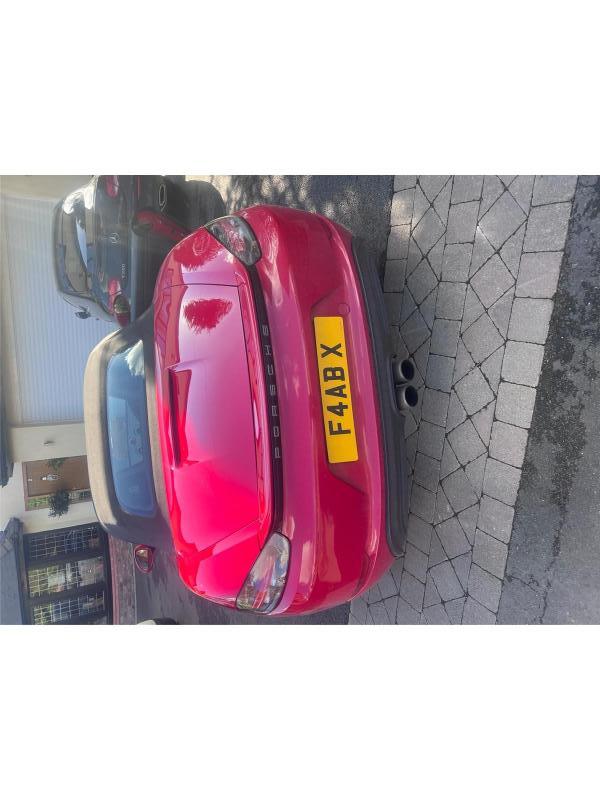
Aucun dommage détecté.
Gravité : aucun